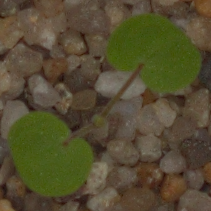
Label: smallflowered_cranesbill